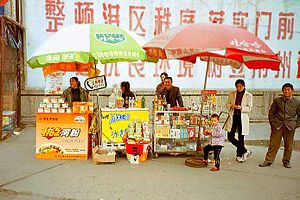
Jingzhou (Hubei) / Administrative enheder
Gadebillede fra bydistriktet Shashi
Jingzhou er en by på præfekturniveau beliggende ved Yangtzefloden i provinsen Hubei i det centrale Kina. Præfekturet har et areal på 14,067 km², og en befolkning på 6.3 millioner mennesker.